Bombardment of San Juan

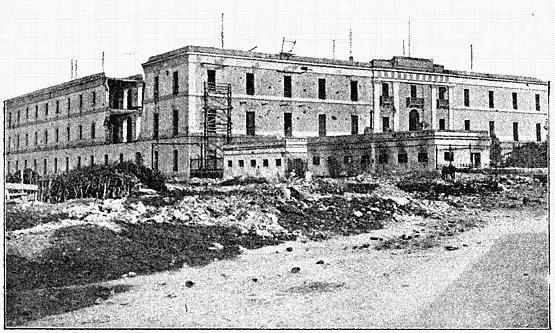
"The battle damage inflicted on Ballaja barracks."

The American ships were reported to be so close to the Spanish positions that their infantry were in able range to fire on the U.S. warships. However, none of their small arms were capable of inflicting serious damage on the modern steel vessels. A French cruiser—the "Amiral Rigault de Genouilly"—sat in San Juan's harbor, along with three small Spanish gunboats. Two of the gunboats were most likely the and . Possibly to avoid an international crisis with France, no major American attack was made on the Spanish gunboats as they were quite close to "Amiral Rigault de Genouilly".